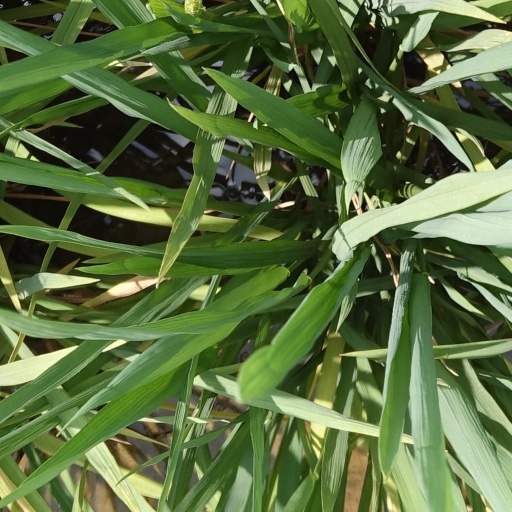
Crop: rice